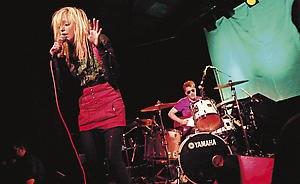
The Ting Tings le 4 avril 2008 à Soundhaus dans la ville de Northampton. Date 4 avril 2008 Auteur PMB